F Company, 310th Infantry Regiment (United States)

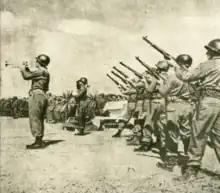
James K. Bowman's funeral

American tanks and infantry could stream into the Cologne plain thanks to American wins and advance in the Monschau region, near the Roer River, giving them a clear shot across the Rhine River, and into the heart of Germany. This thrust into German territory would include the 78th "Lightning" Division. On March 3, they left Mariawald Abbey and traveled toward Heimbach, which had been heavily bombarded. The Company established itself on the outskirts of the town. Because of broken water lines, the streets were overrun entirely with water. The next day, while still a part of Combat Command "A" of the 9th Armored Division, they left Vlatten. They started an arduous day-long forced march to the unopposed cities of Wollersheim, Embken, Fussenich, and Geich. The Company spent the entire night in Geich before departing again in the early hours of March 5. Euskirchen, a sizable city, had been captured by the Third Battalion. Without a struggle, Zulpich and Elsig were captured. Fox received an unexpected reward when many boxes of cookies were taken from a store. Units of the 9th Armored Division were being held up between the Erft canal and Kuchenheim town. Fox Company had trouble crossing the canal because the bridge had been destroyed, but they eventually made it to a large factory where they waited for the promised tank support. Despite waiting for almost an hour, no tanks appeared. Snipers appeared to be firing from workplaces, homes, and fields all around. The first and second platoons, the third on the right, and the fourth in support were to be in the attack on Kuchenheim.